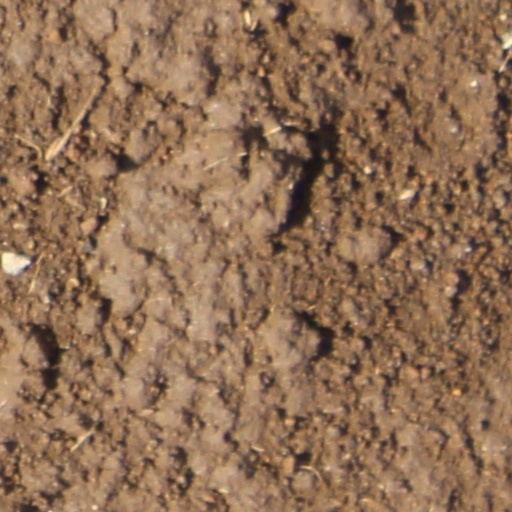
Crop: wheat